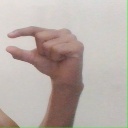
अक्षर: ग